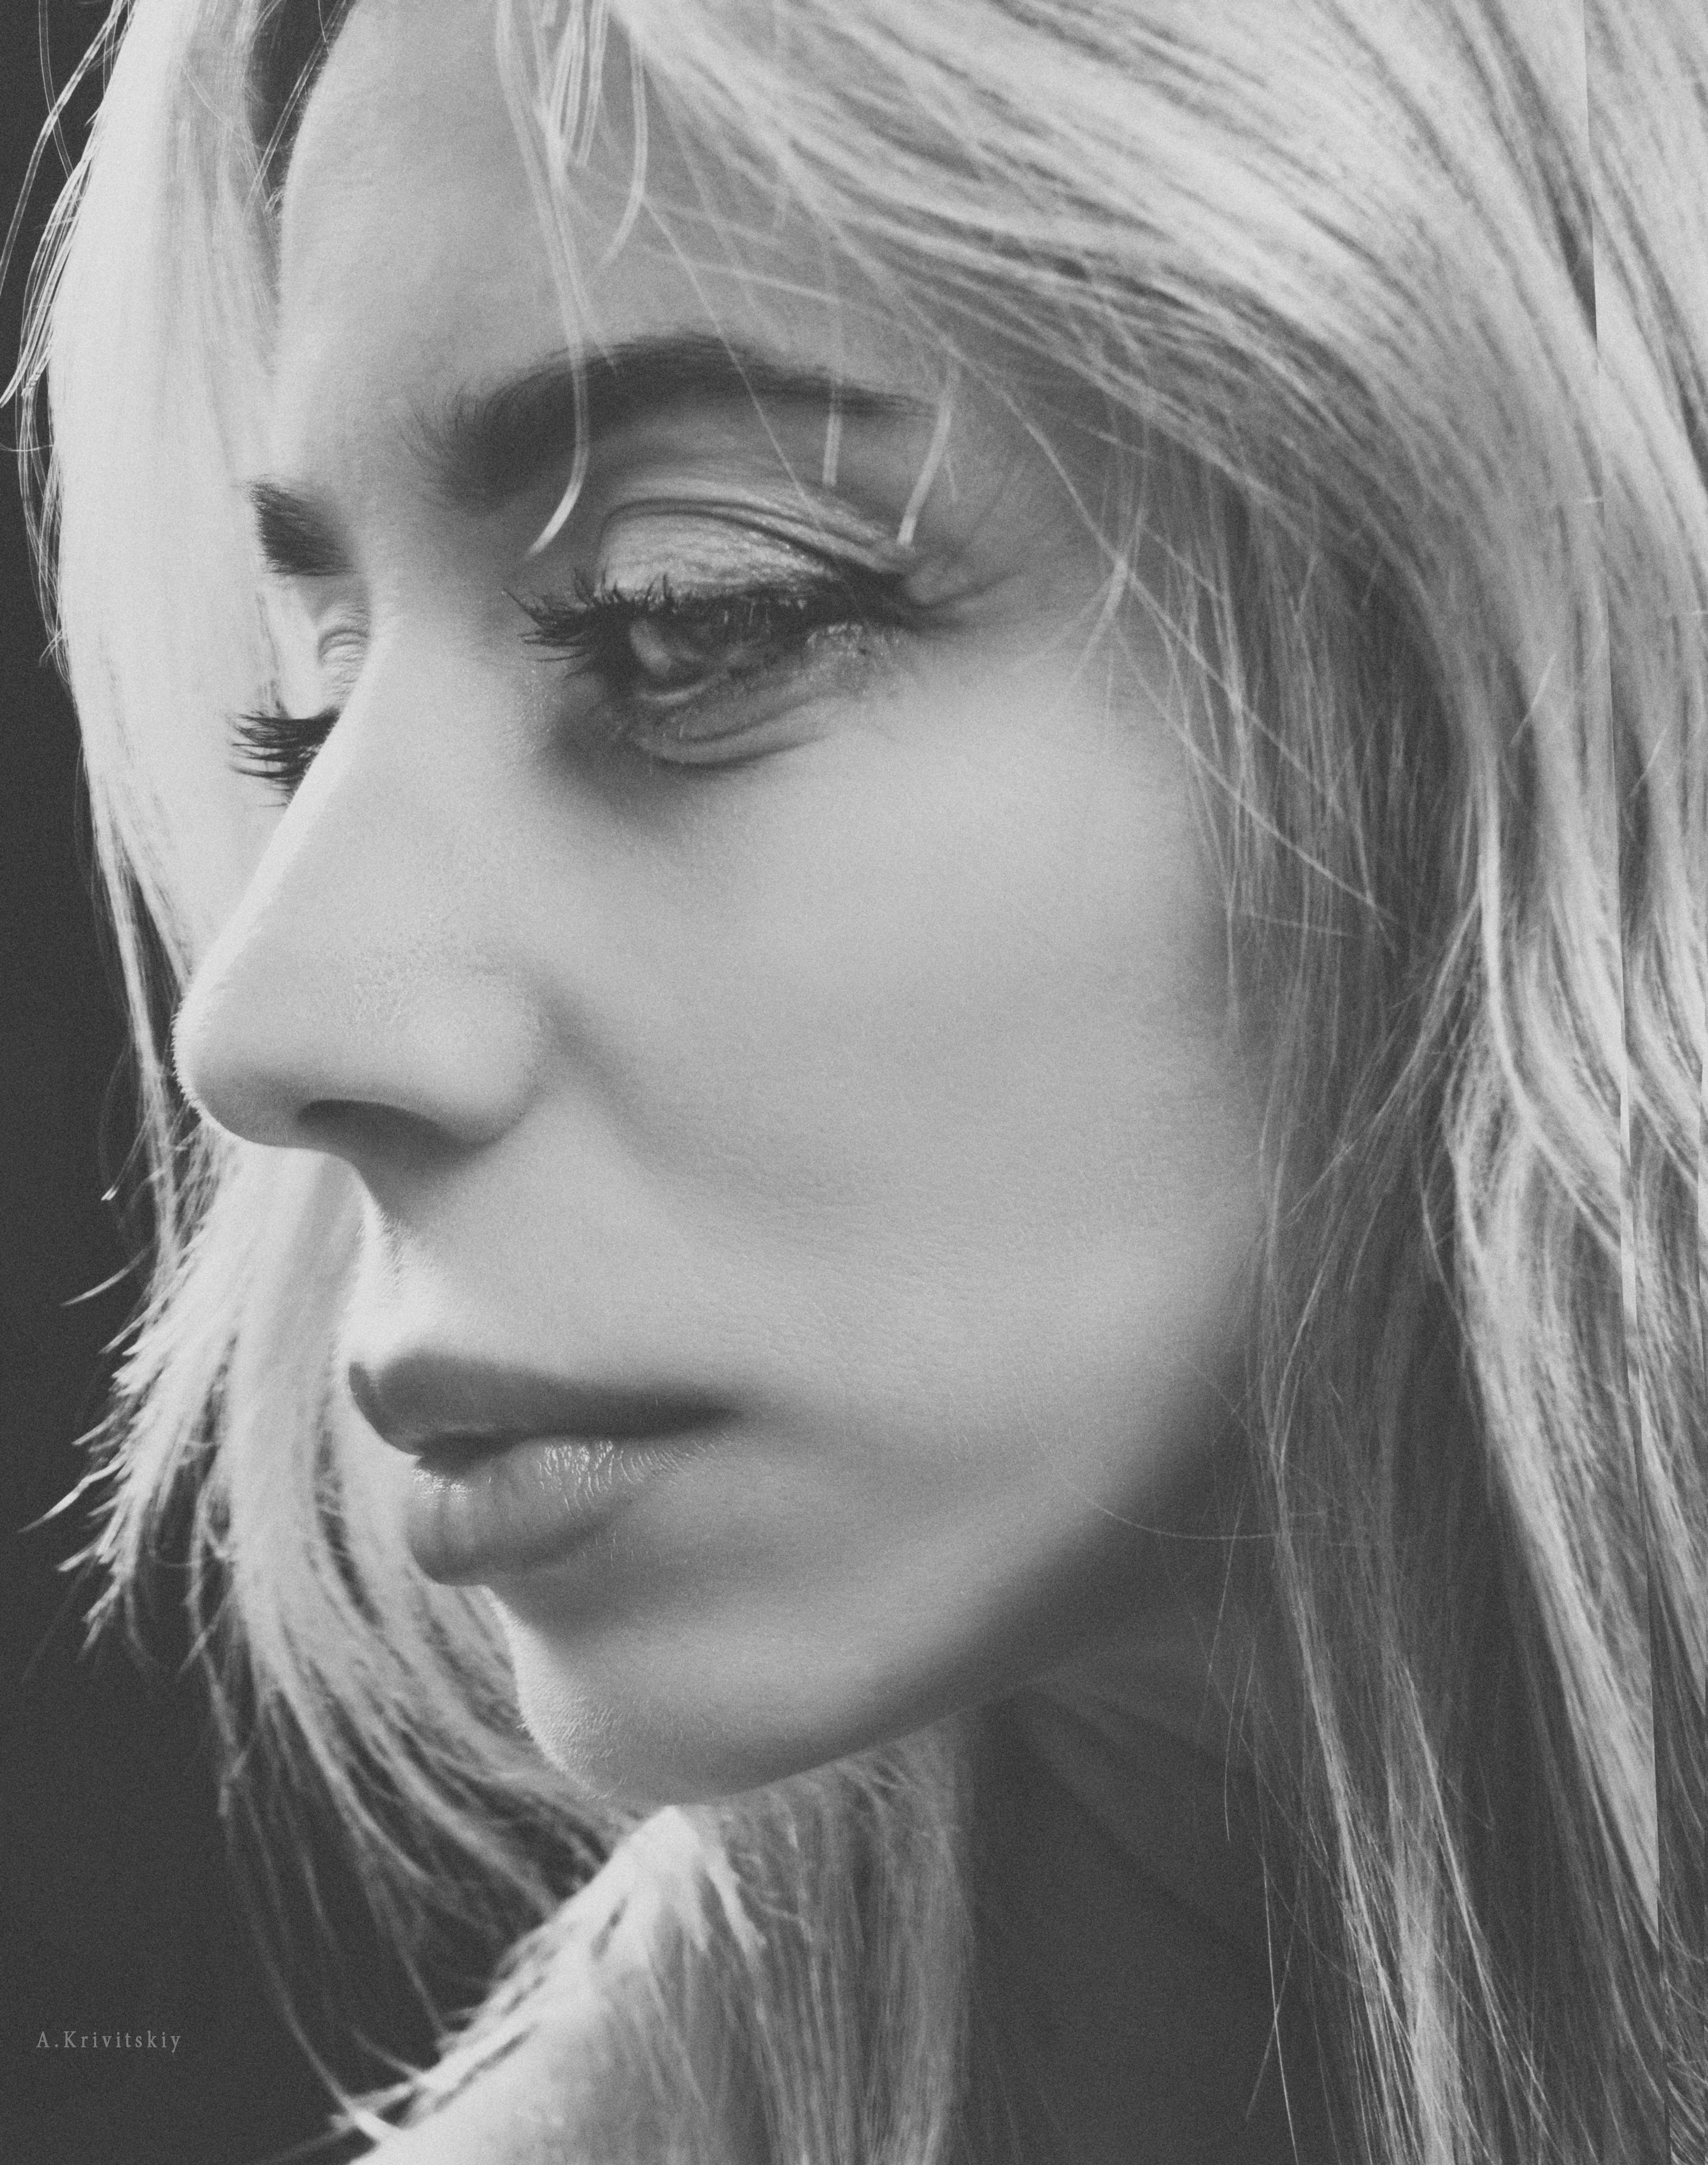
girl, portrait, retro, face, beautiful, look, studio, monochrome, donate, forehead, nose, lip, chin, eyebrow, shoulder, mouth, eyelash, facial expression, flash photography, jaw, iris, black and white, style, wings, bangs, cool, layered hair, black hair, makeover, long hair, Step cutting, surfer hair, blond, close up, monochrome photography, No expression, feathered hair, brown hair, selfie, eye liner, hair coloring, street fashion, portrait photography, self portrait, Curtained hair, mascara, photo shoot, model, darkness